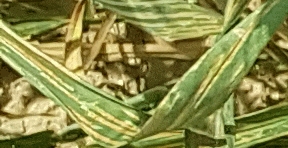
Label: Wheat___Yellow_Rust